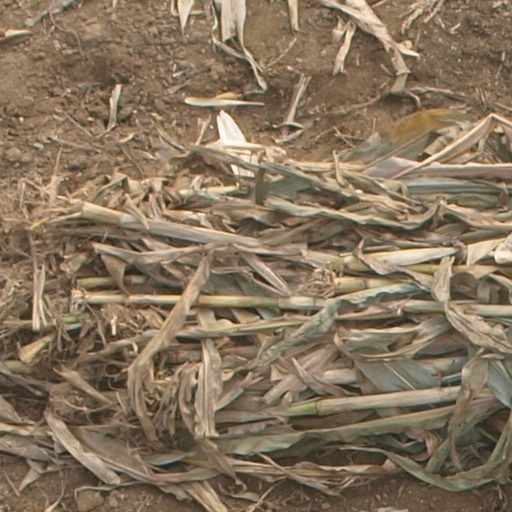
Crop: maize; corn